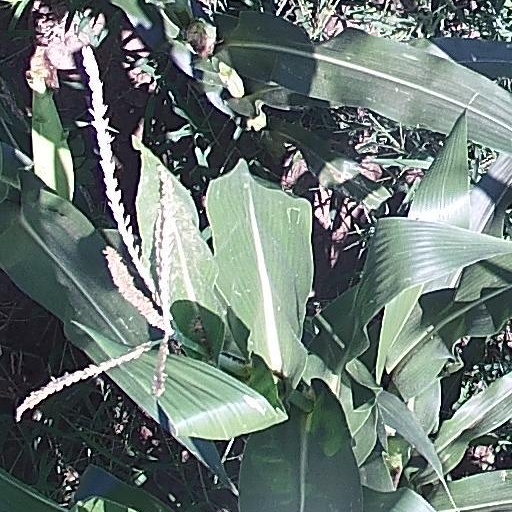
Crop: maize; corn